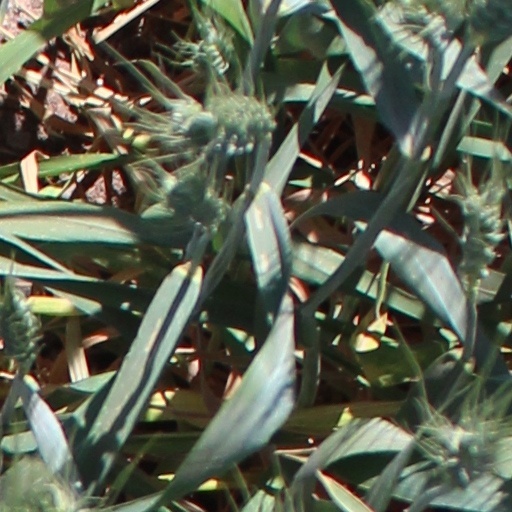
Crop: wheat